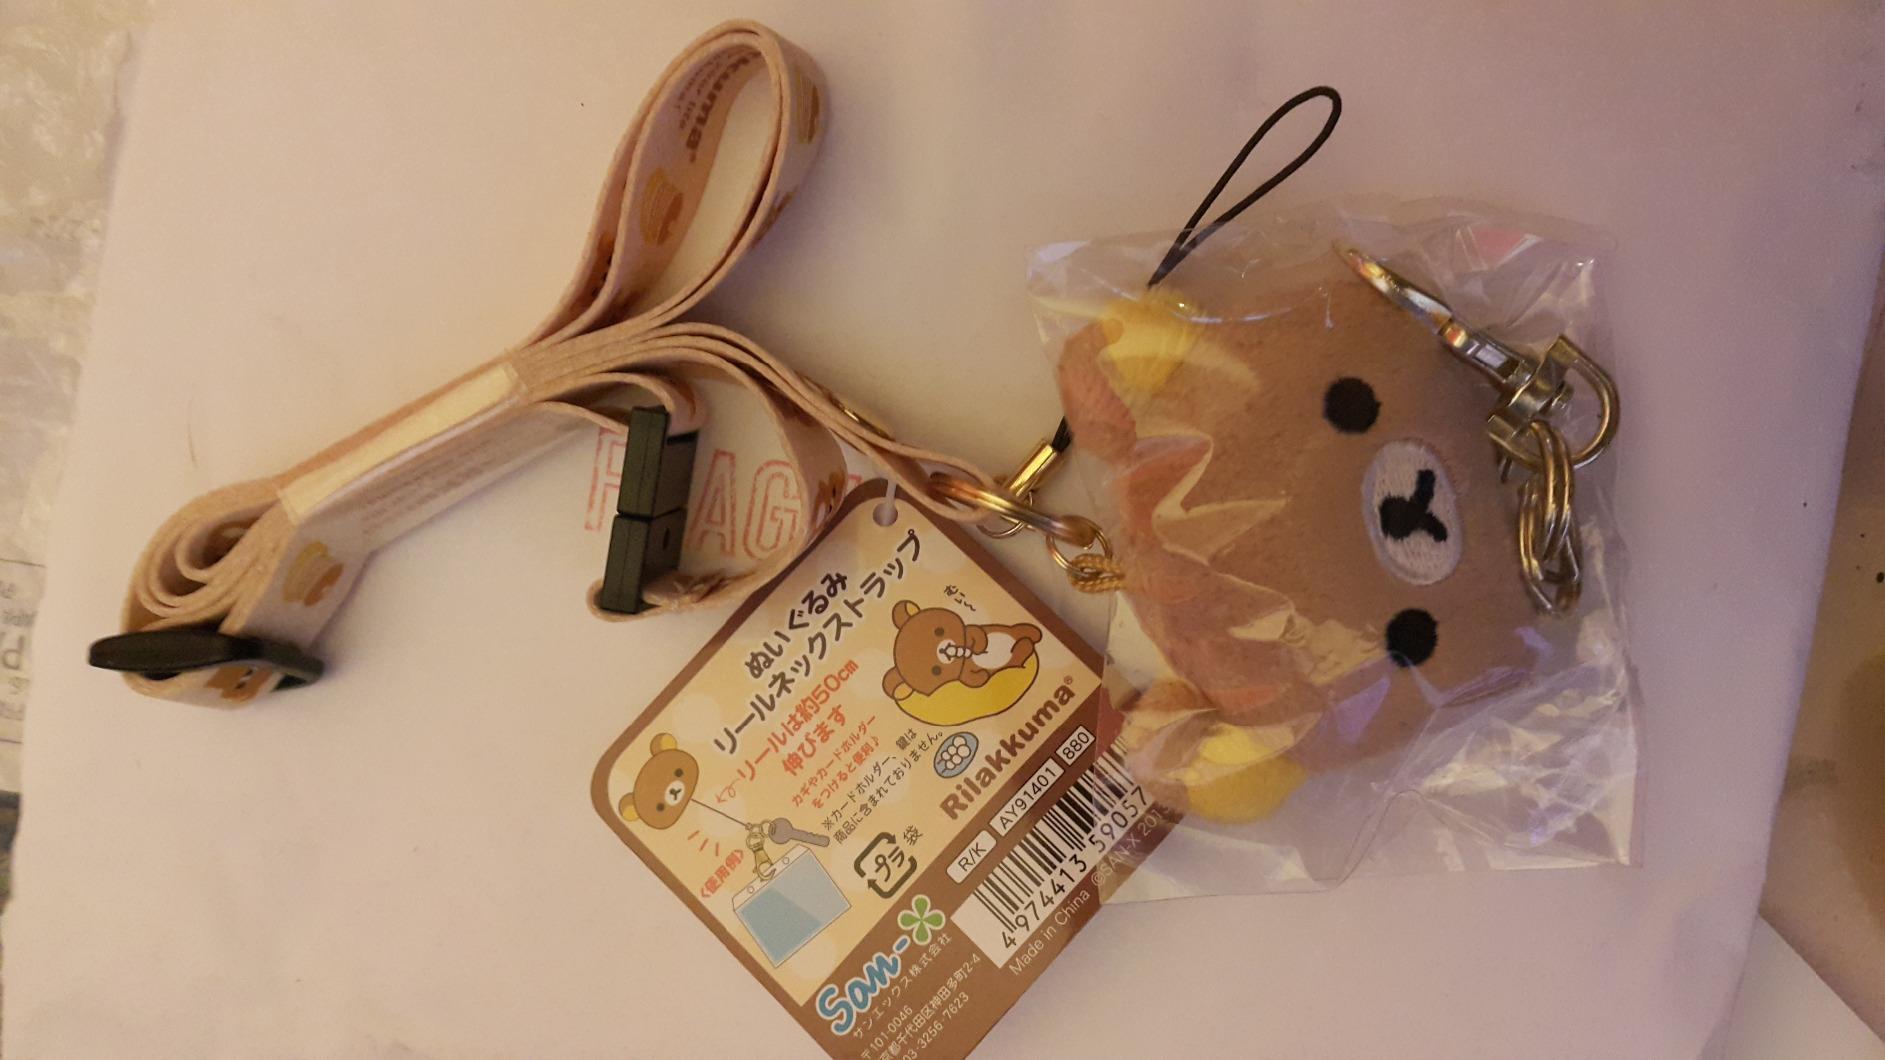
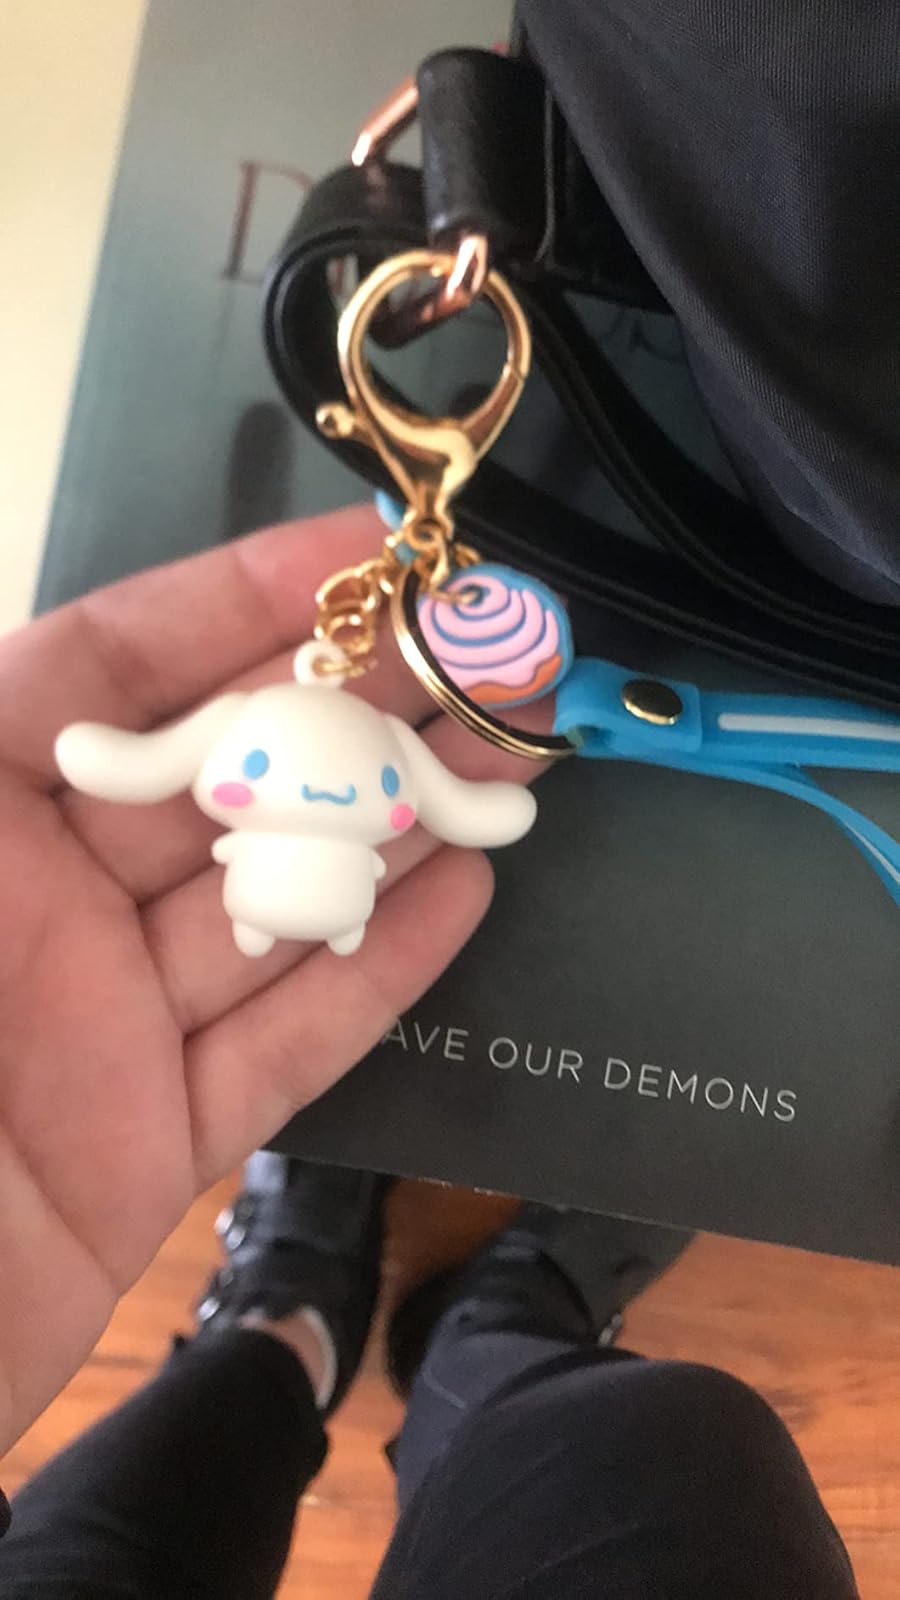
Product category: accessories_keychain
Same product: no